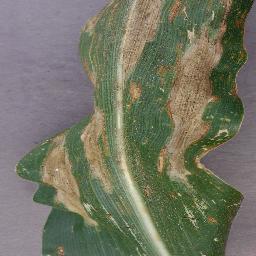
Label: Corn_(Maize)___Northern_Leaf_Blight